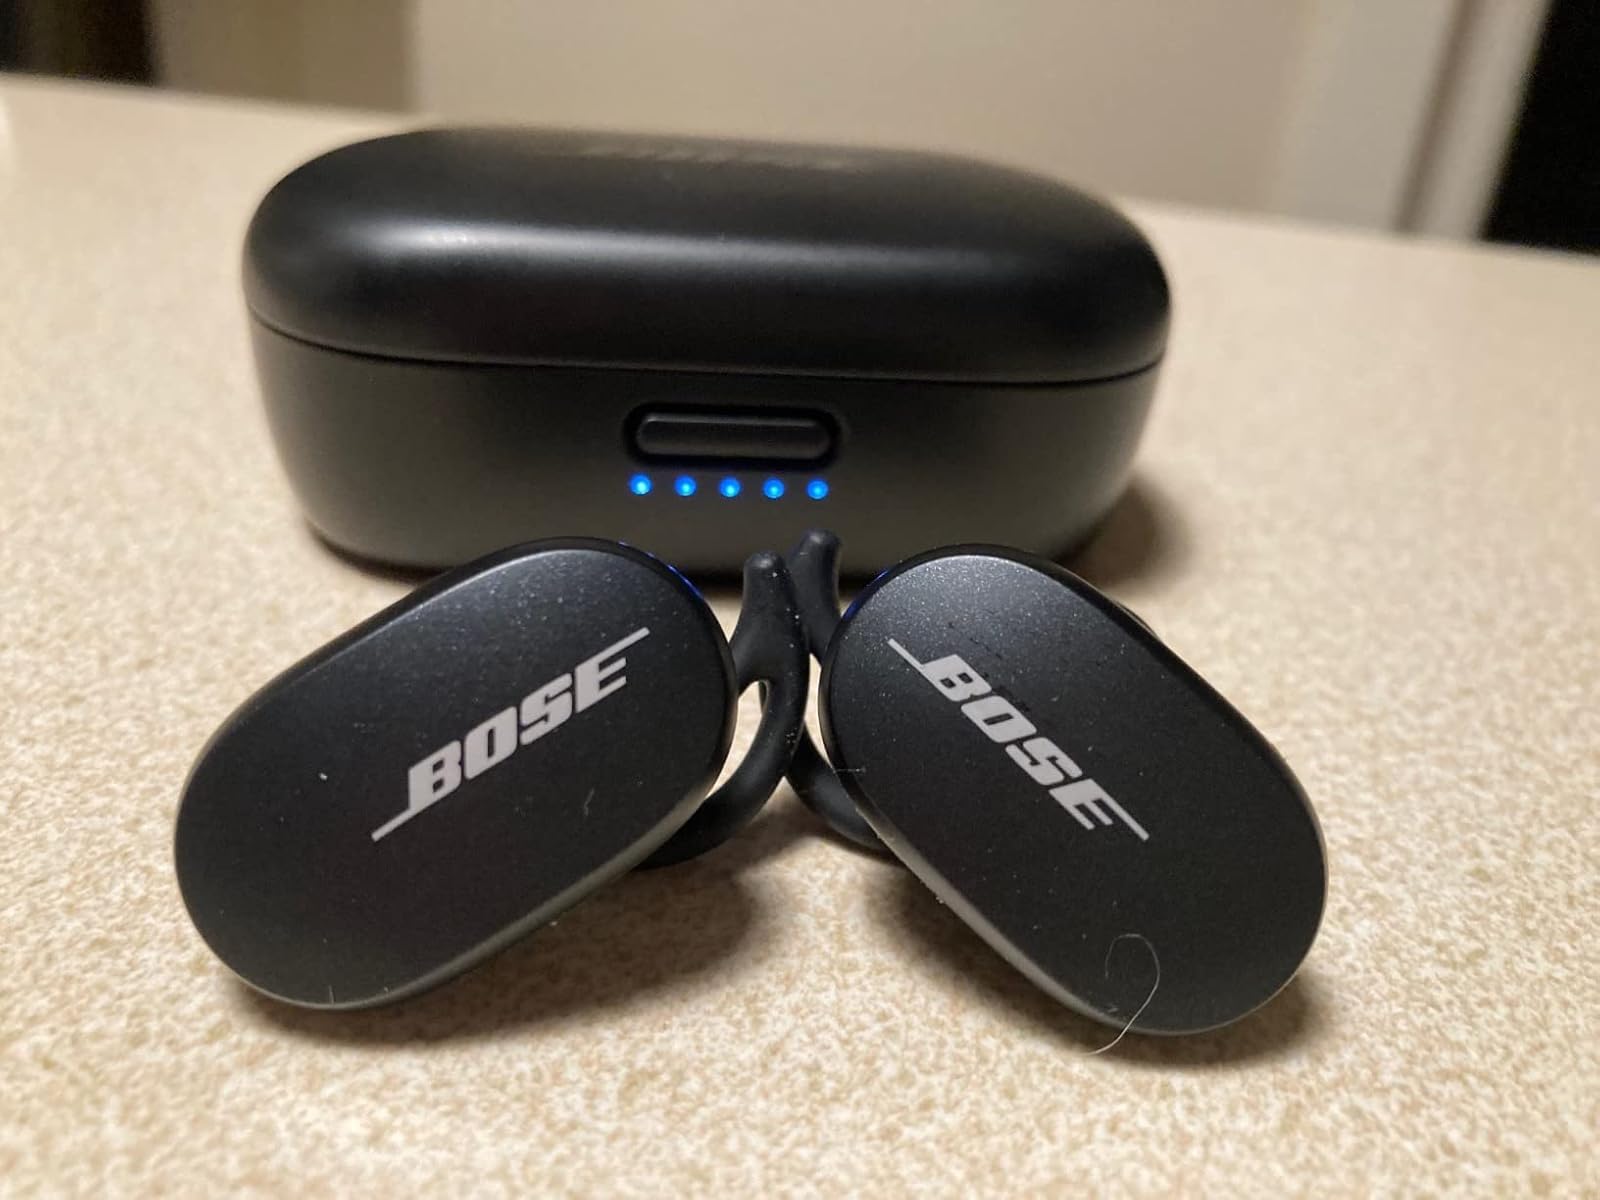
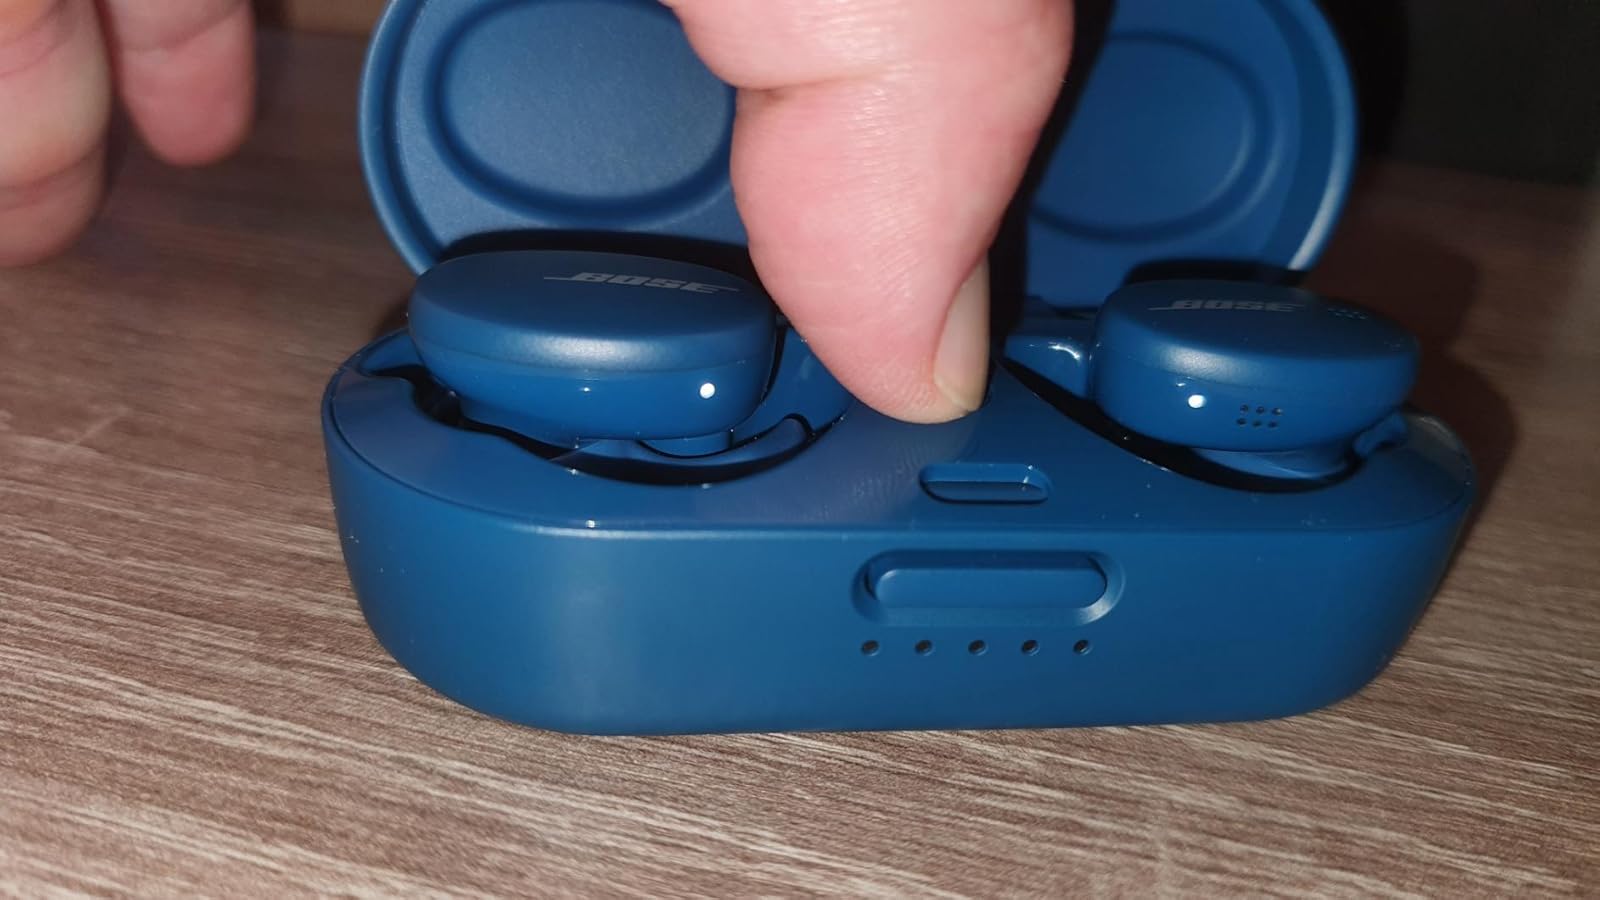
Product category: earbuds
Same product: no